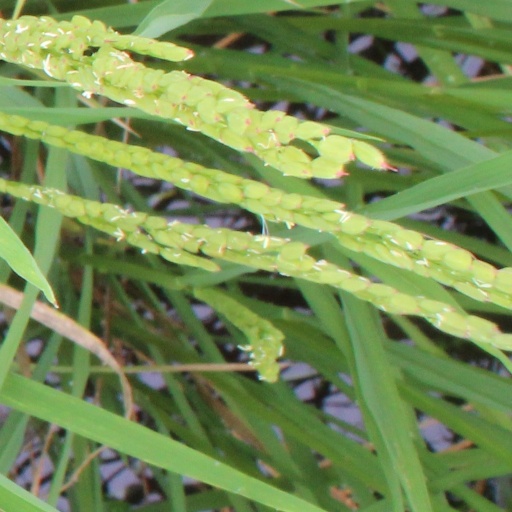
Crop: rice